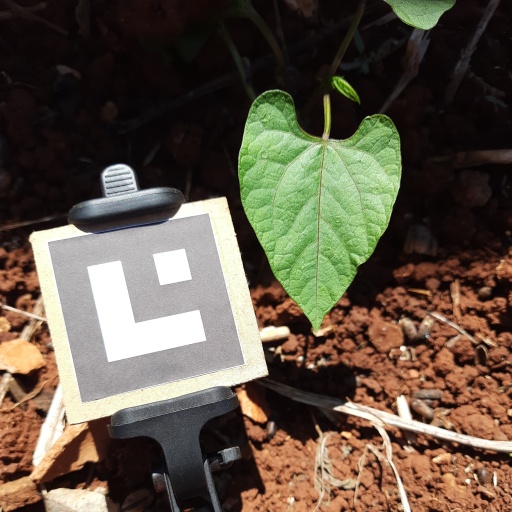
Observations: flat surface, no eating holes, under sunlight